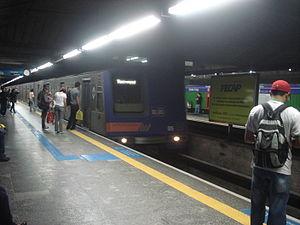
La ligne 1 - Bleue est une ligne du métro de São Paulo. Elle relie la station Tucuruvi et la station Jabaquara. C'est la première ligne de métro construite à être construite dans la ville. Sa construction a débuté en 1968 et elle a été mise en service en 1974. C'était également la première ligne de métro à être construit au Brésil.